Professional shogi player

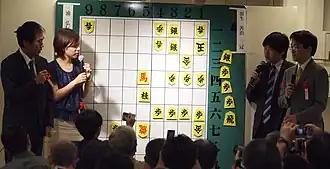
Professional shogi players Hiroyuki Miura, Rieko Yauchi (Women's professional), Takeshi Fujii and Yoshiharu Habu (from left to right) in 2013.

JSA professional shogi players (正規棋士 "seiki kishi" or 棋士 "kishi" for short) are ranked from four to nine dan. Players receive a monthly salary according to their rank as well as game fees based upon performance, which historically have mostly come from media conglomerates in exchange for exclusive publishing rights. In addition, popular players may also earn income from teaching, publishing, media appearances, etc.